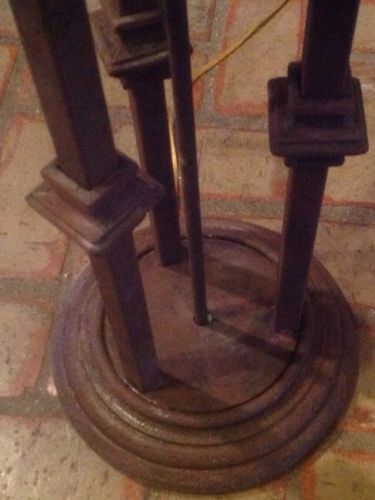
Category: lamp